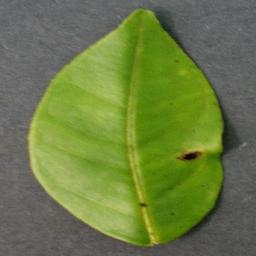
Label: Orange___Haunglongbing_(Citrus_greening)